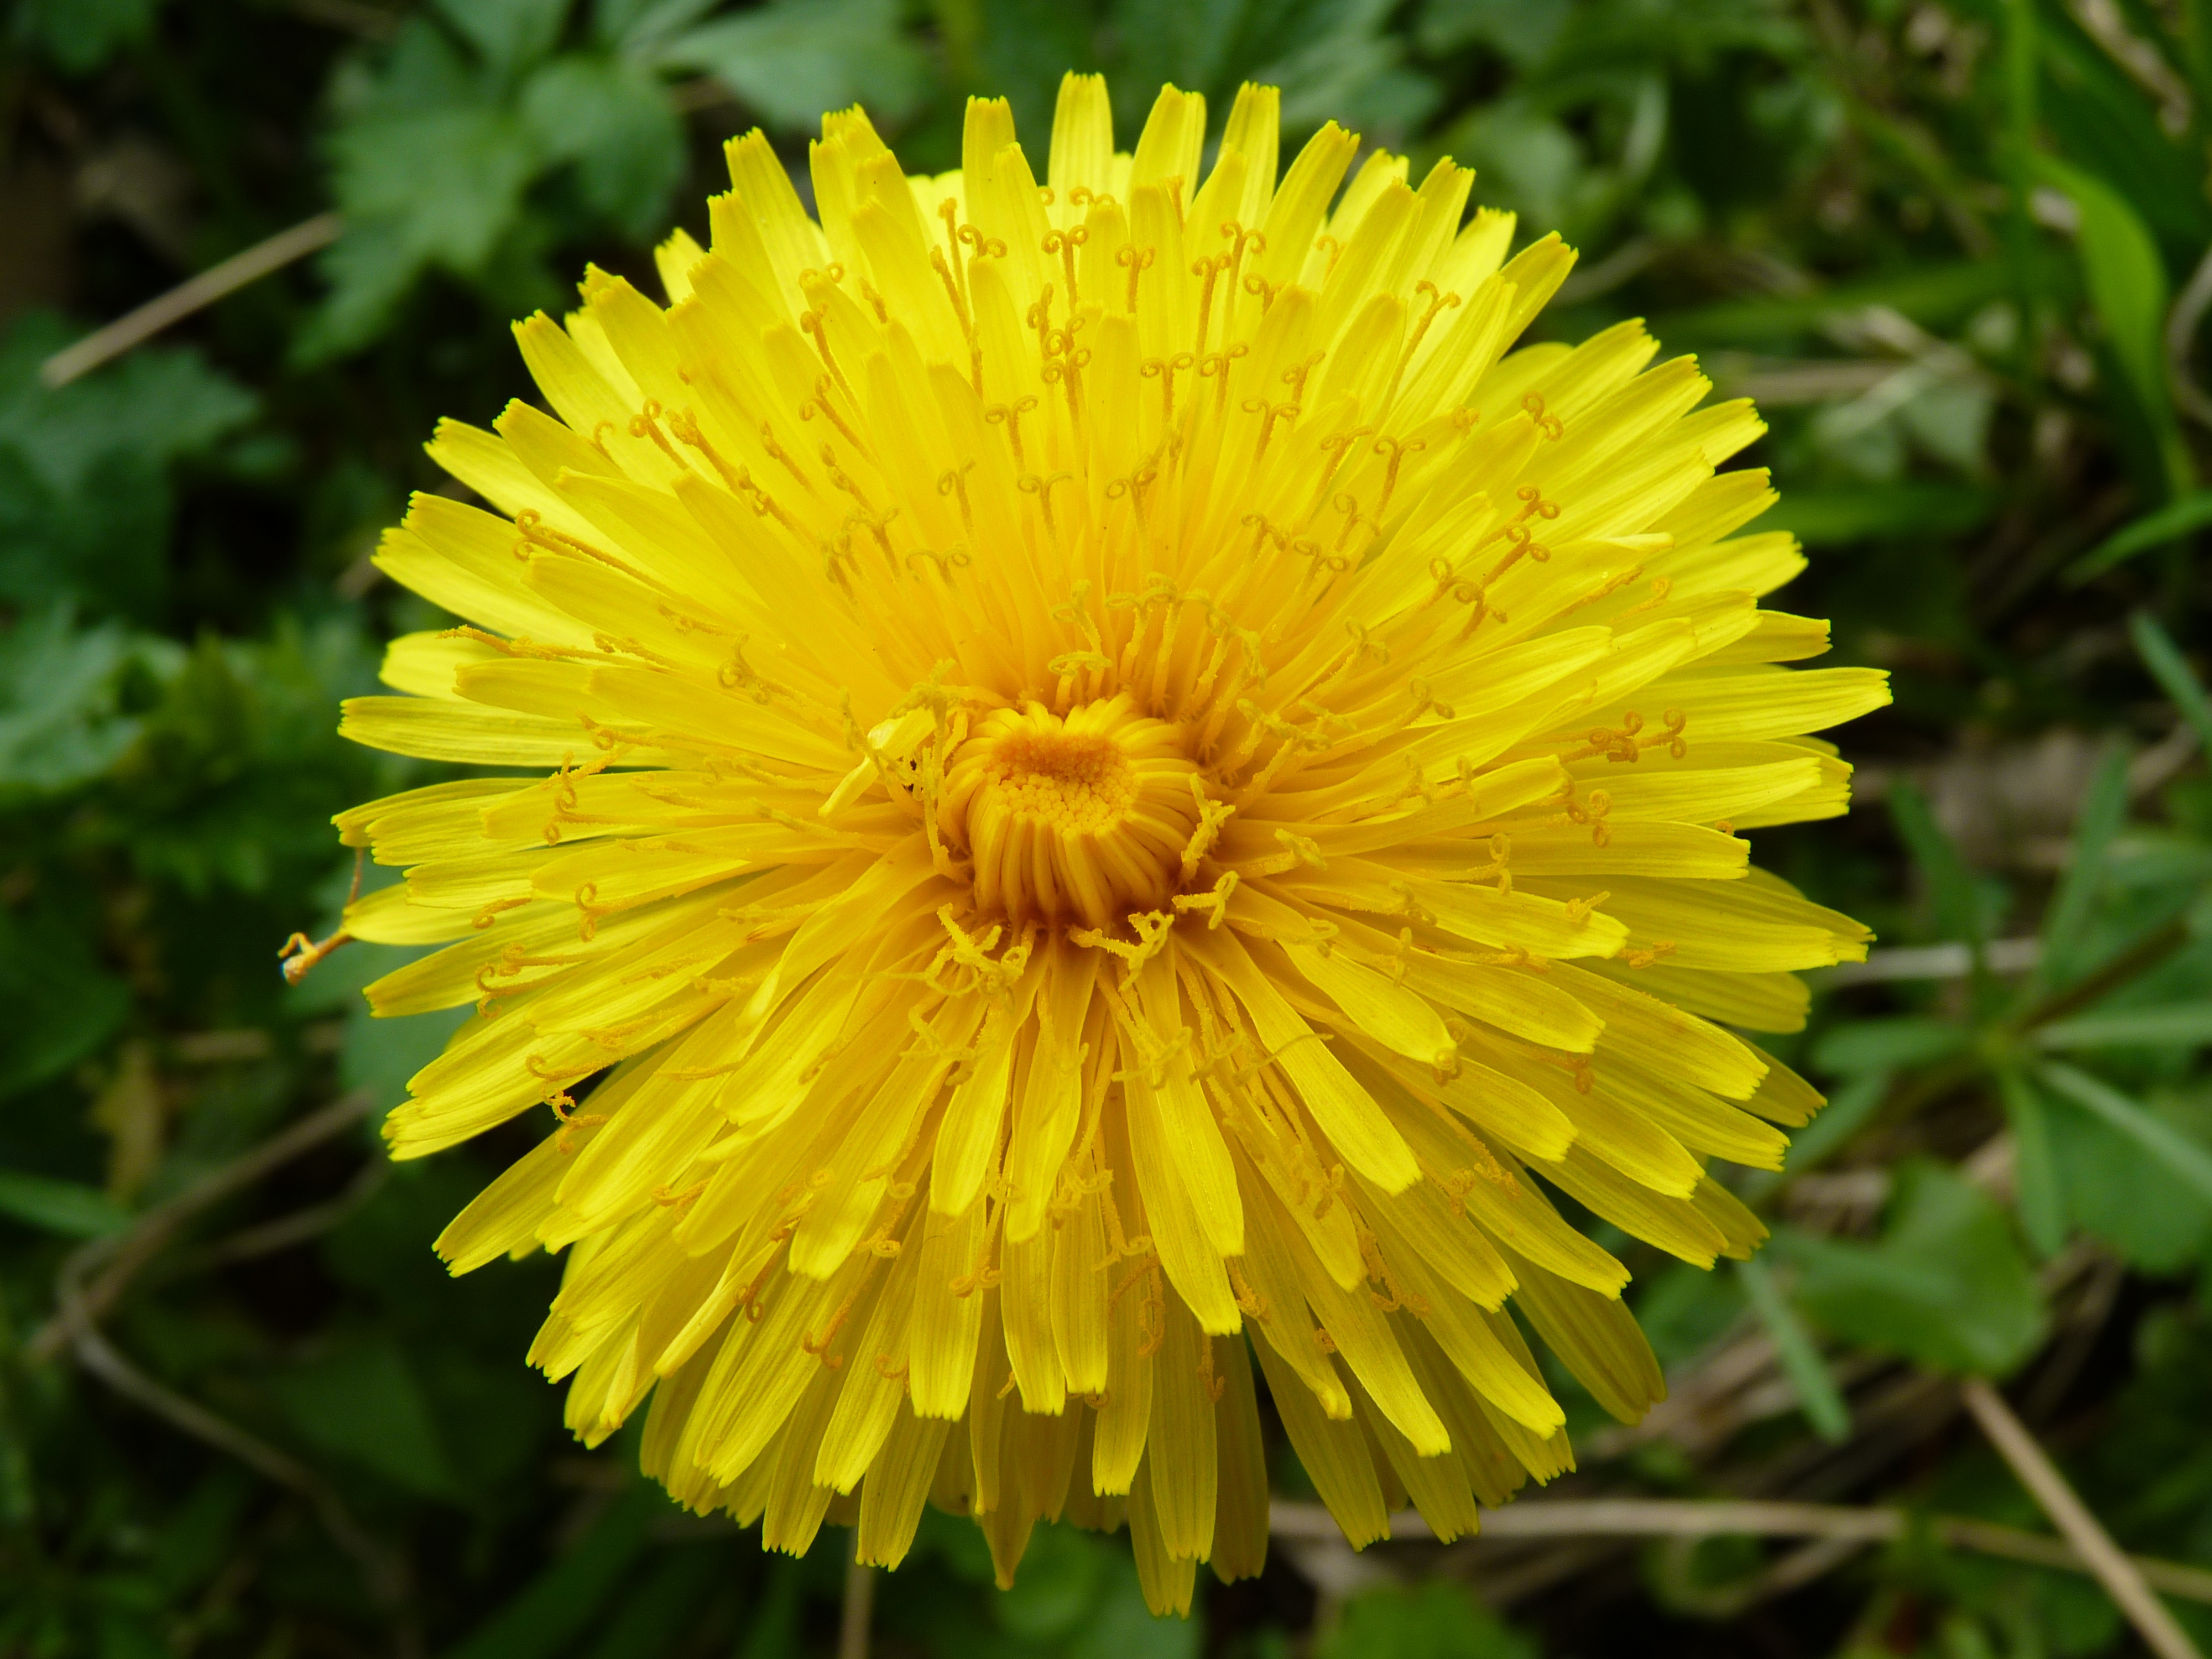
blossom, plant, dandelion, flower, petal, bloom, daisy, herb, botany, yellow, flora, wildflower, pointed flower, macro photography, flowering plant, daisy family, calendula, annual plant, land plant, flatweed